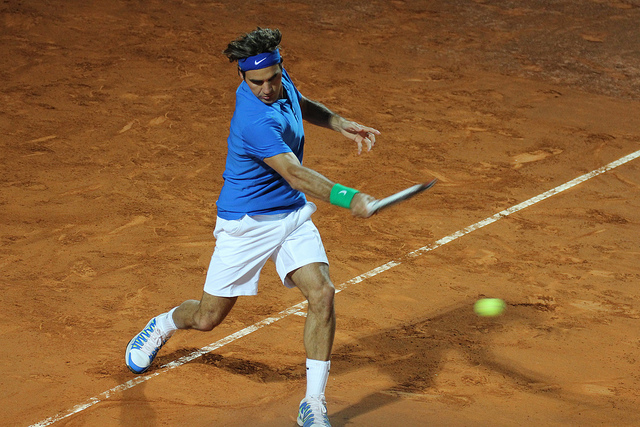
vận động viên tennis đang cầm vợt đỡ bóng trên sân trong trận đấu